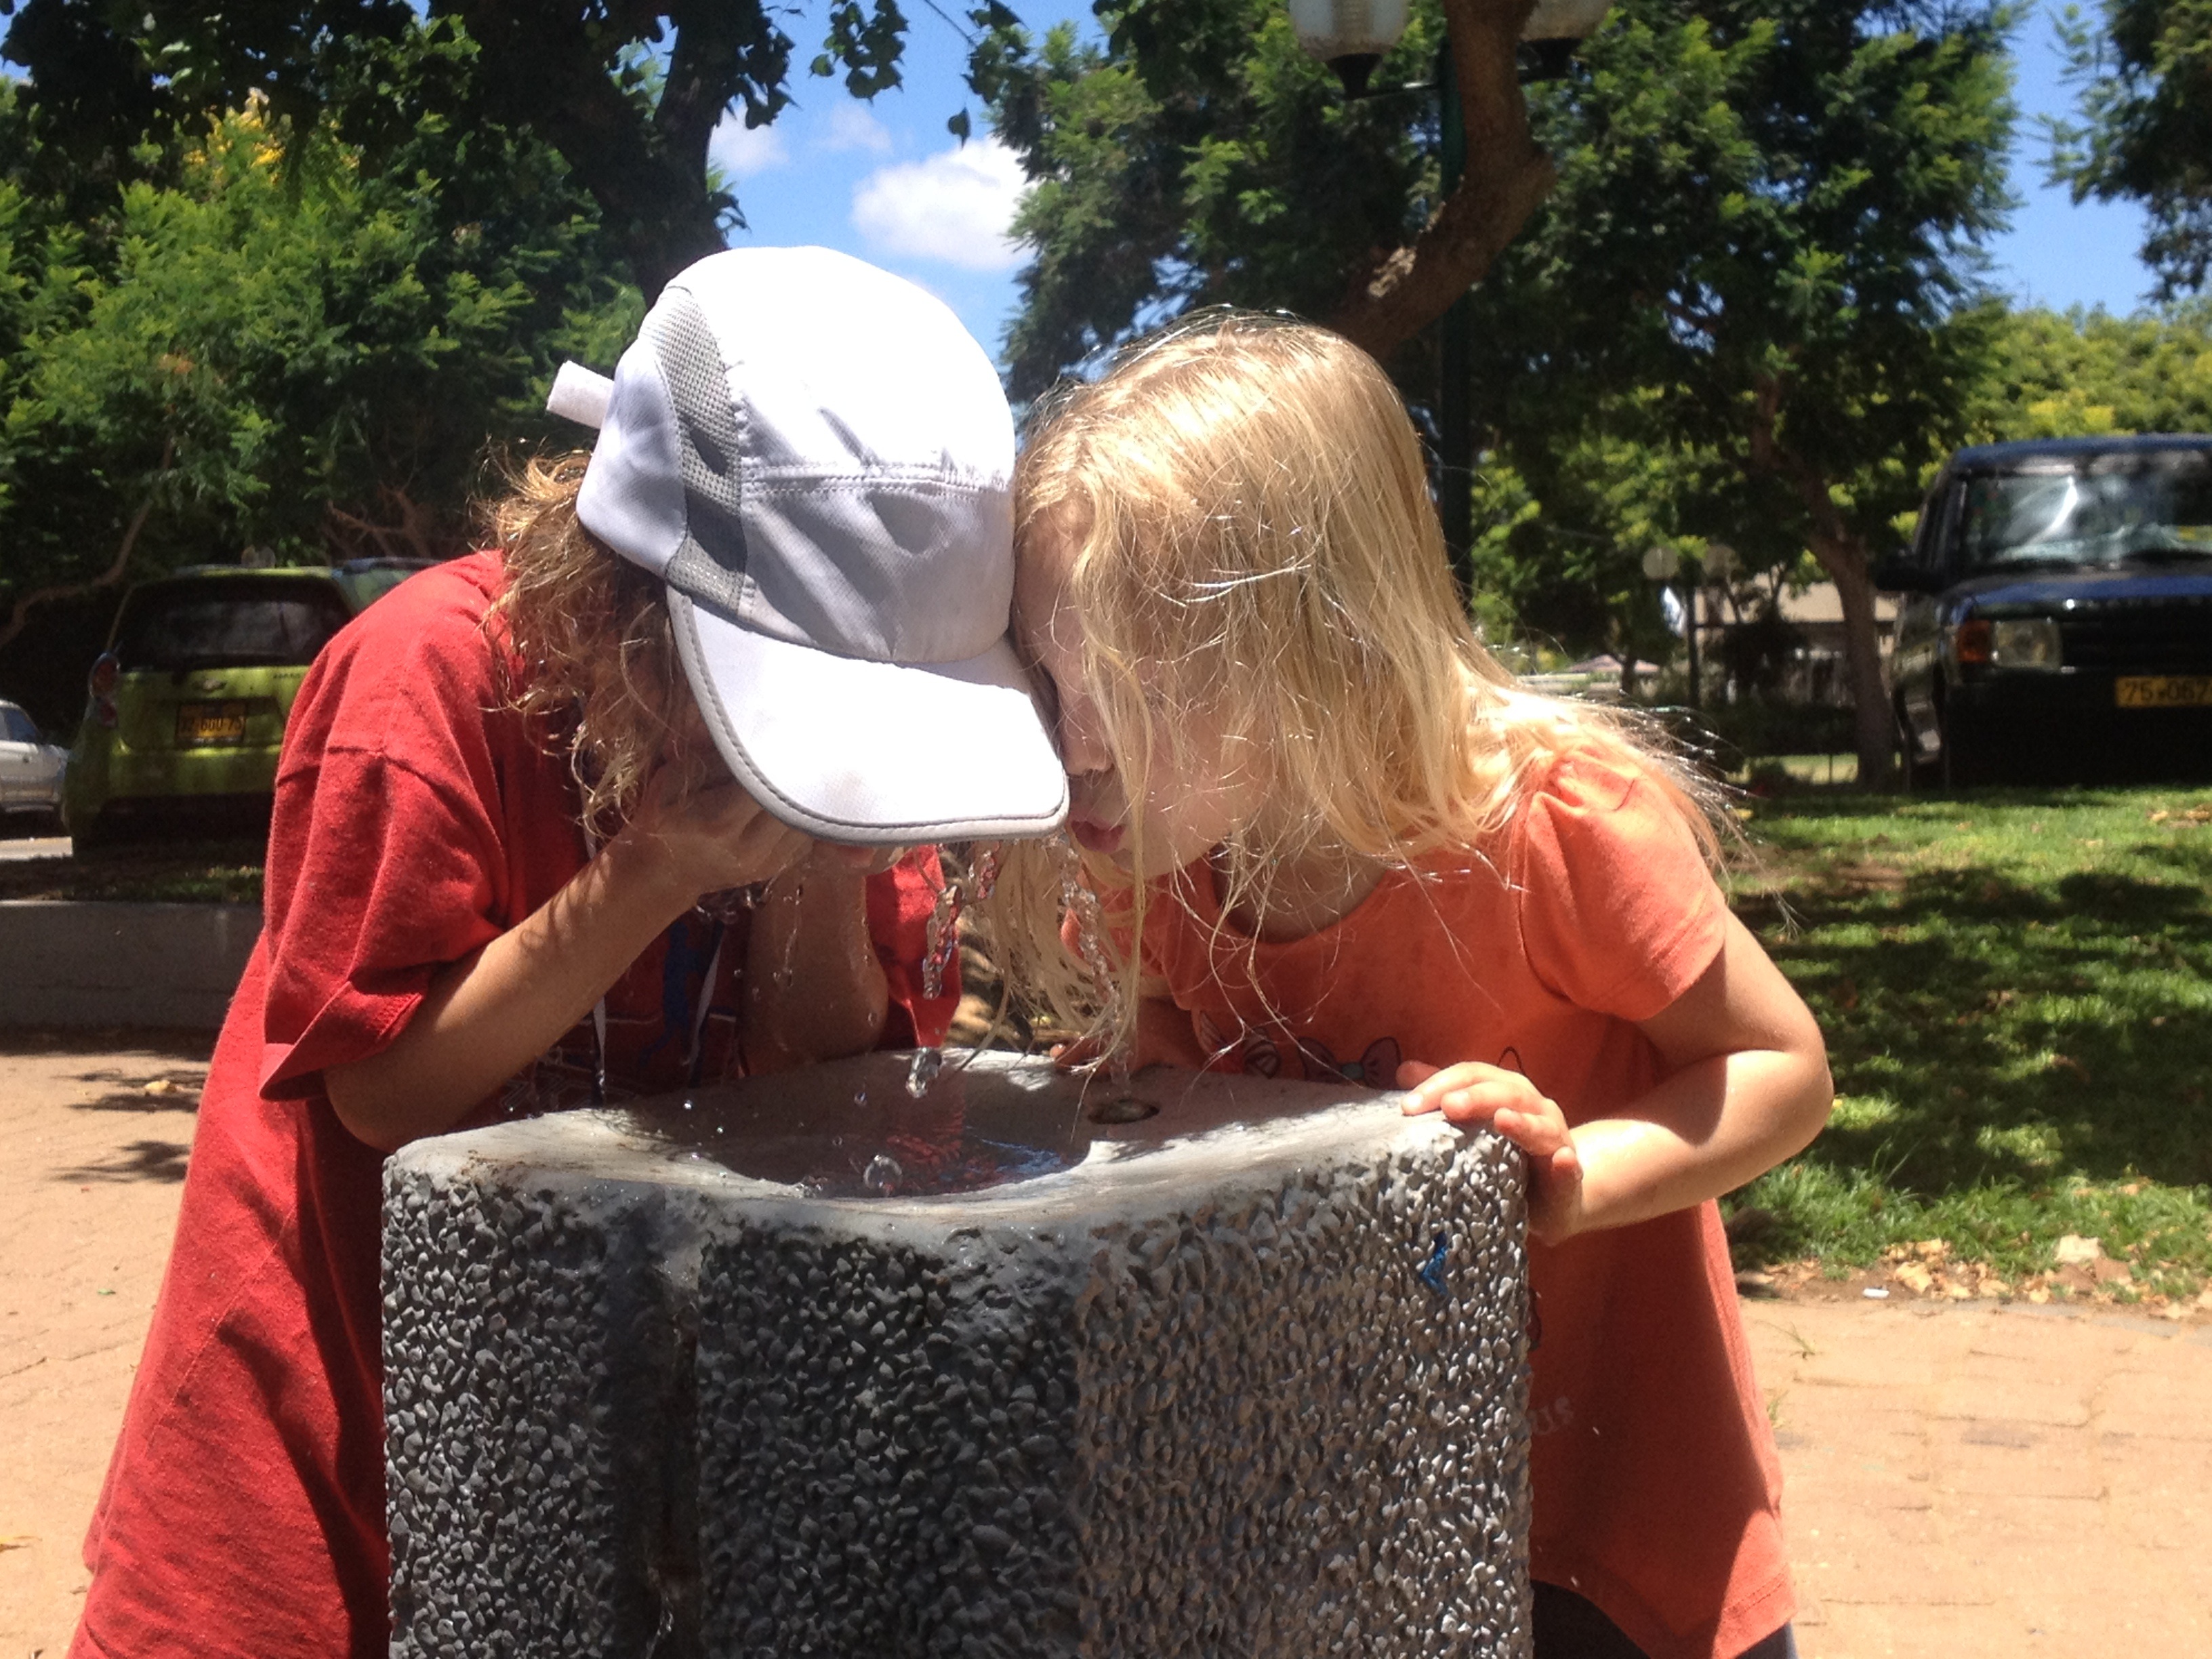
water, outdoor, people, vacation, drink, picnic, kids, girls, children, drinking, day, refreshing, interaction